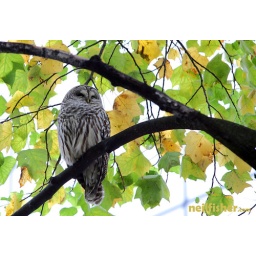
This barred owl was sitting in a tree smack in the middle of downtown Vancouver for most of the day.